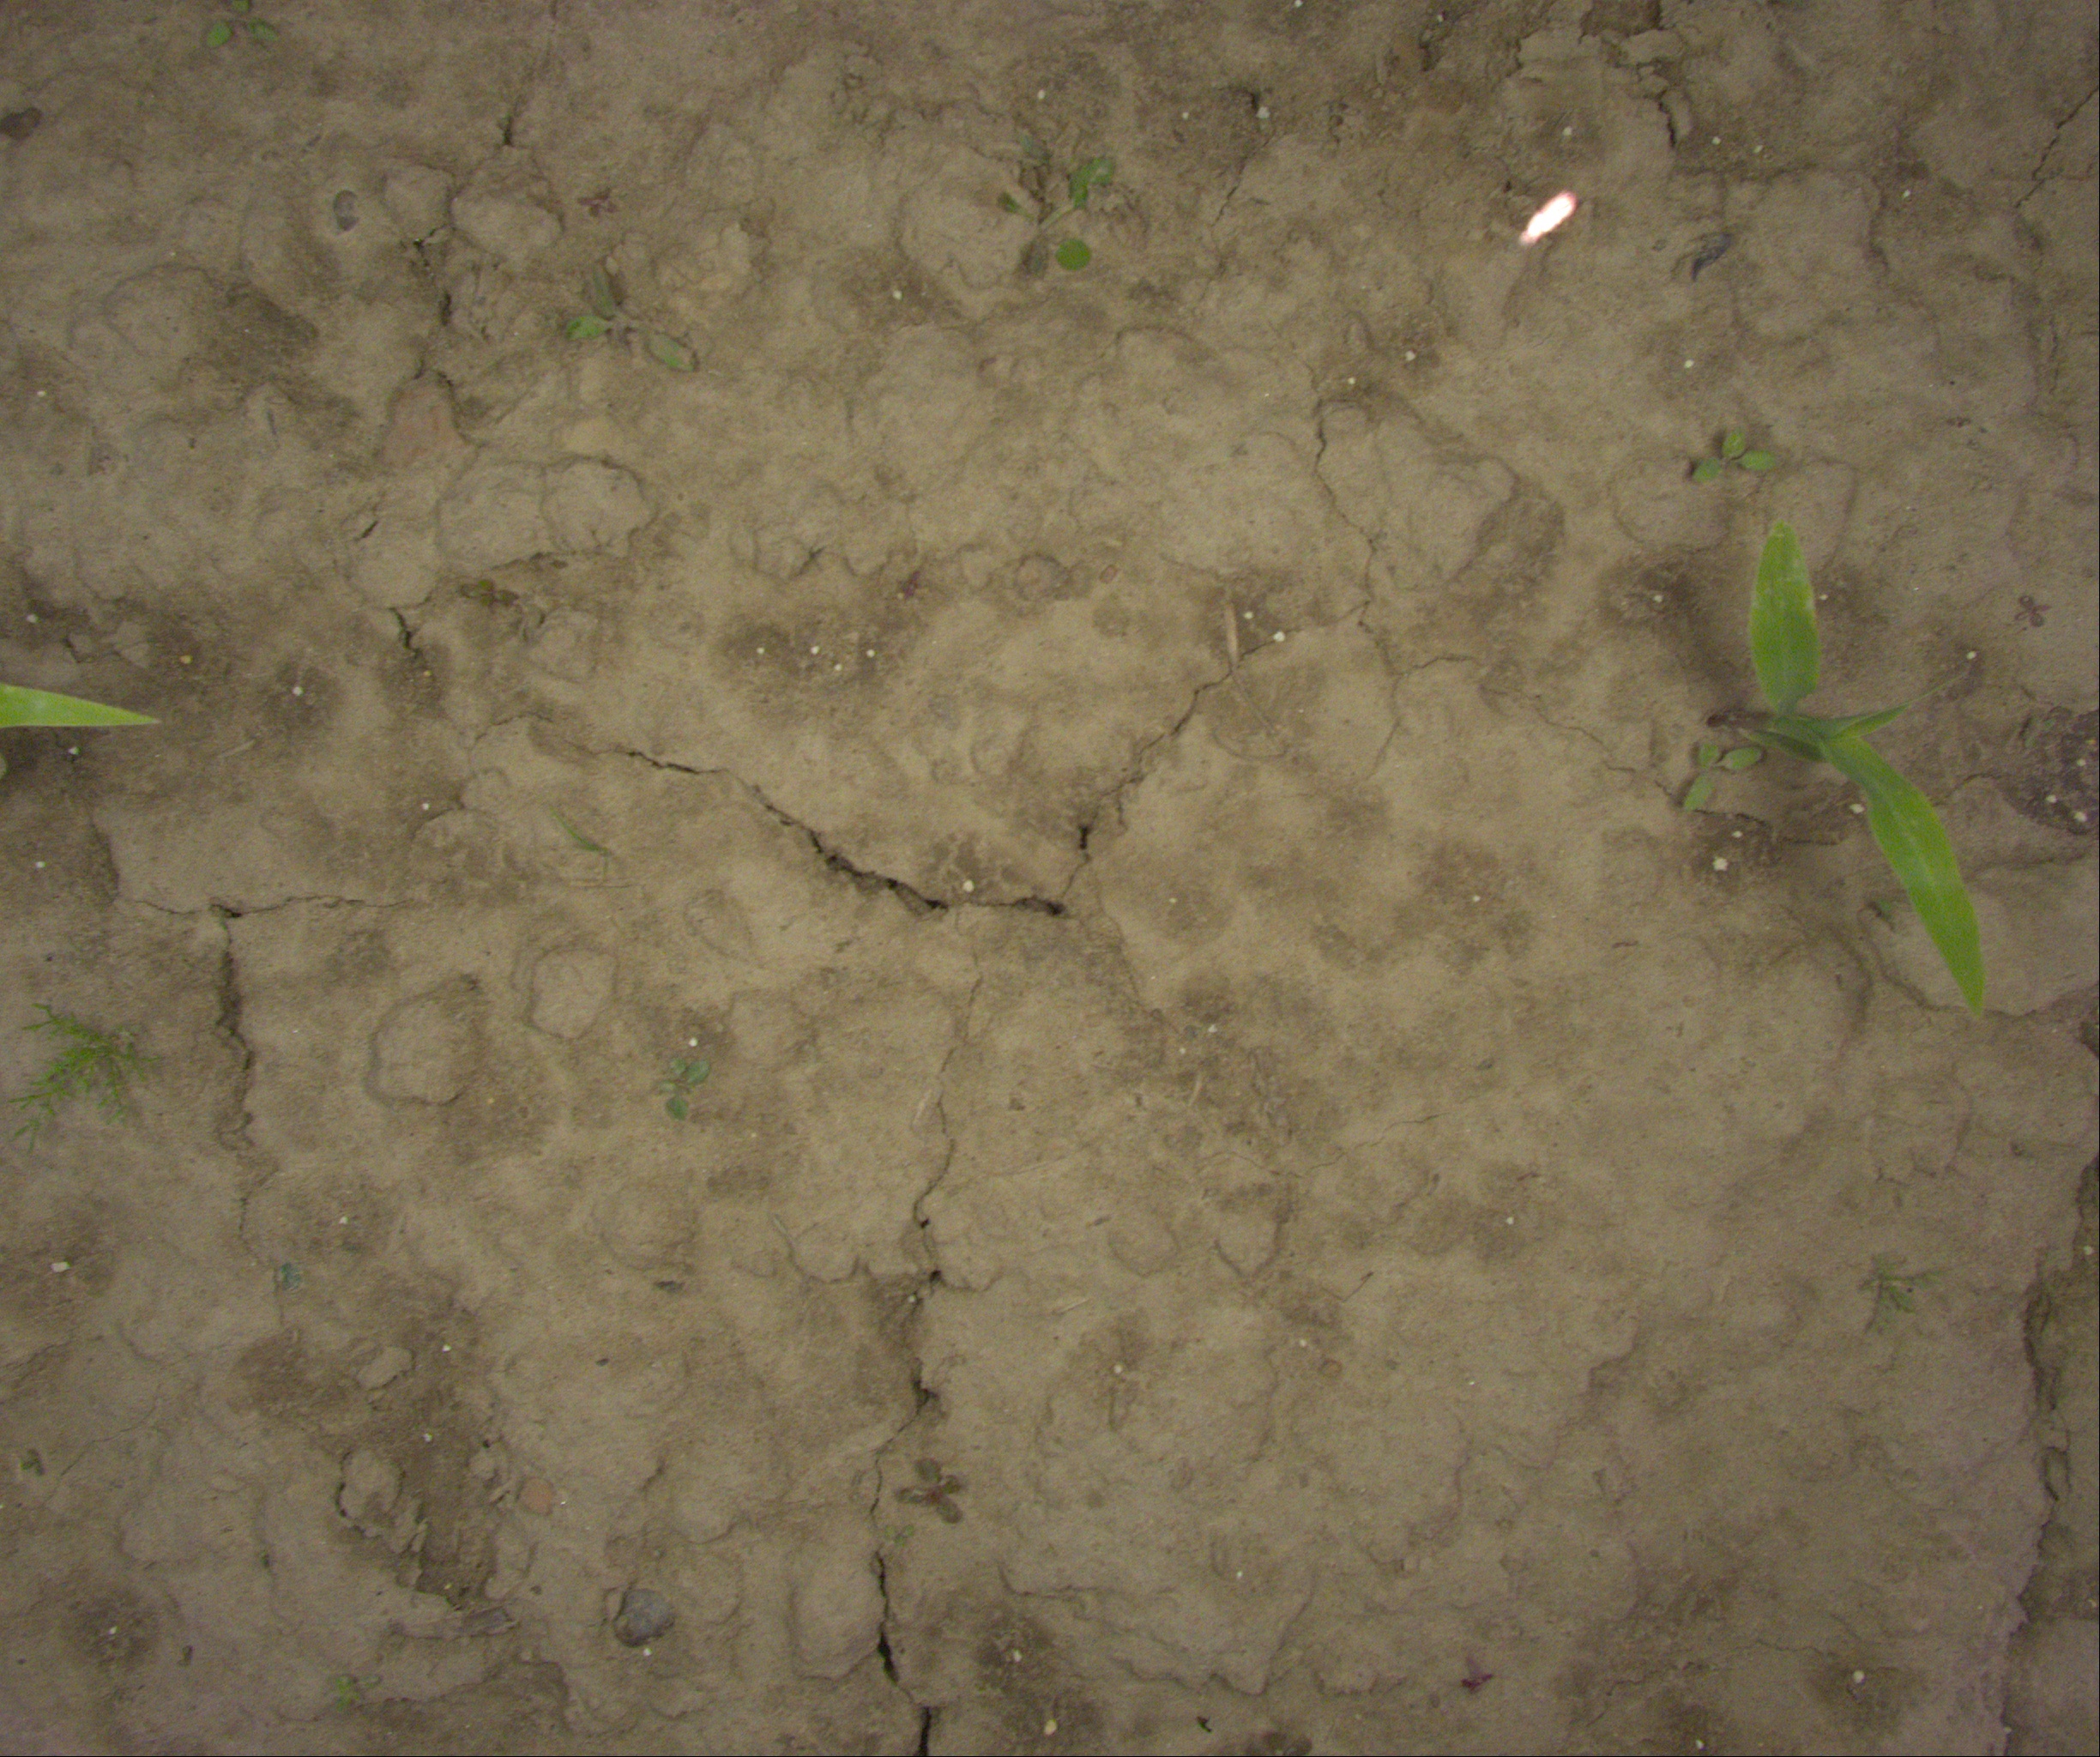
Crop: maize
Objects: maize, stem_maize